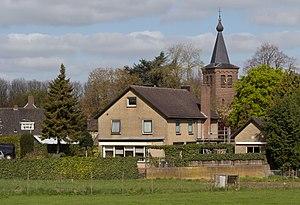
Niftrik est un village situé dans la commune néerlandaise de Wijchen, dans la province de Gueldre. Le 1ᵉʳ janvier 2006, le village comptait 820 habitants.
Wijchen est un village et une commune néerlandaise, en province de Gueldre. La ville de Wijchen est le siège de la commune.